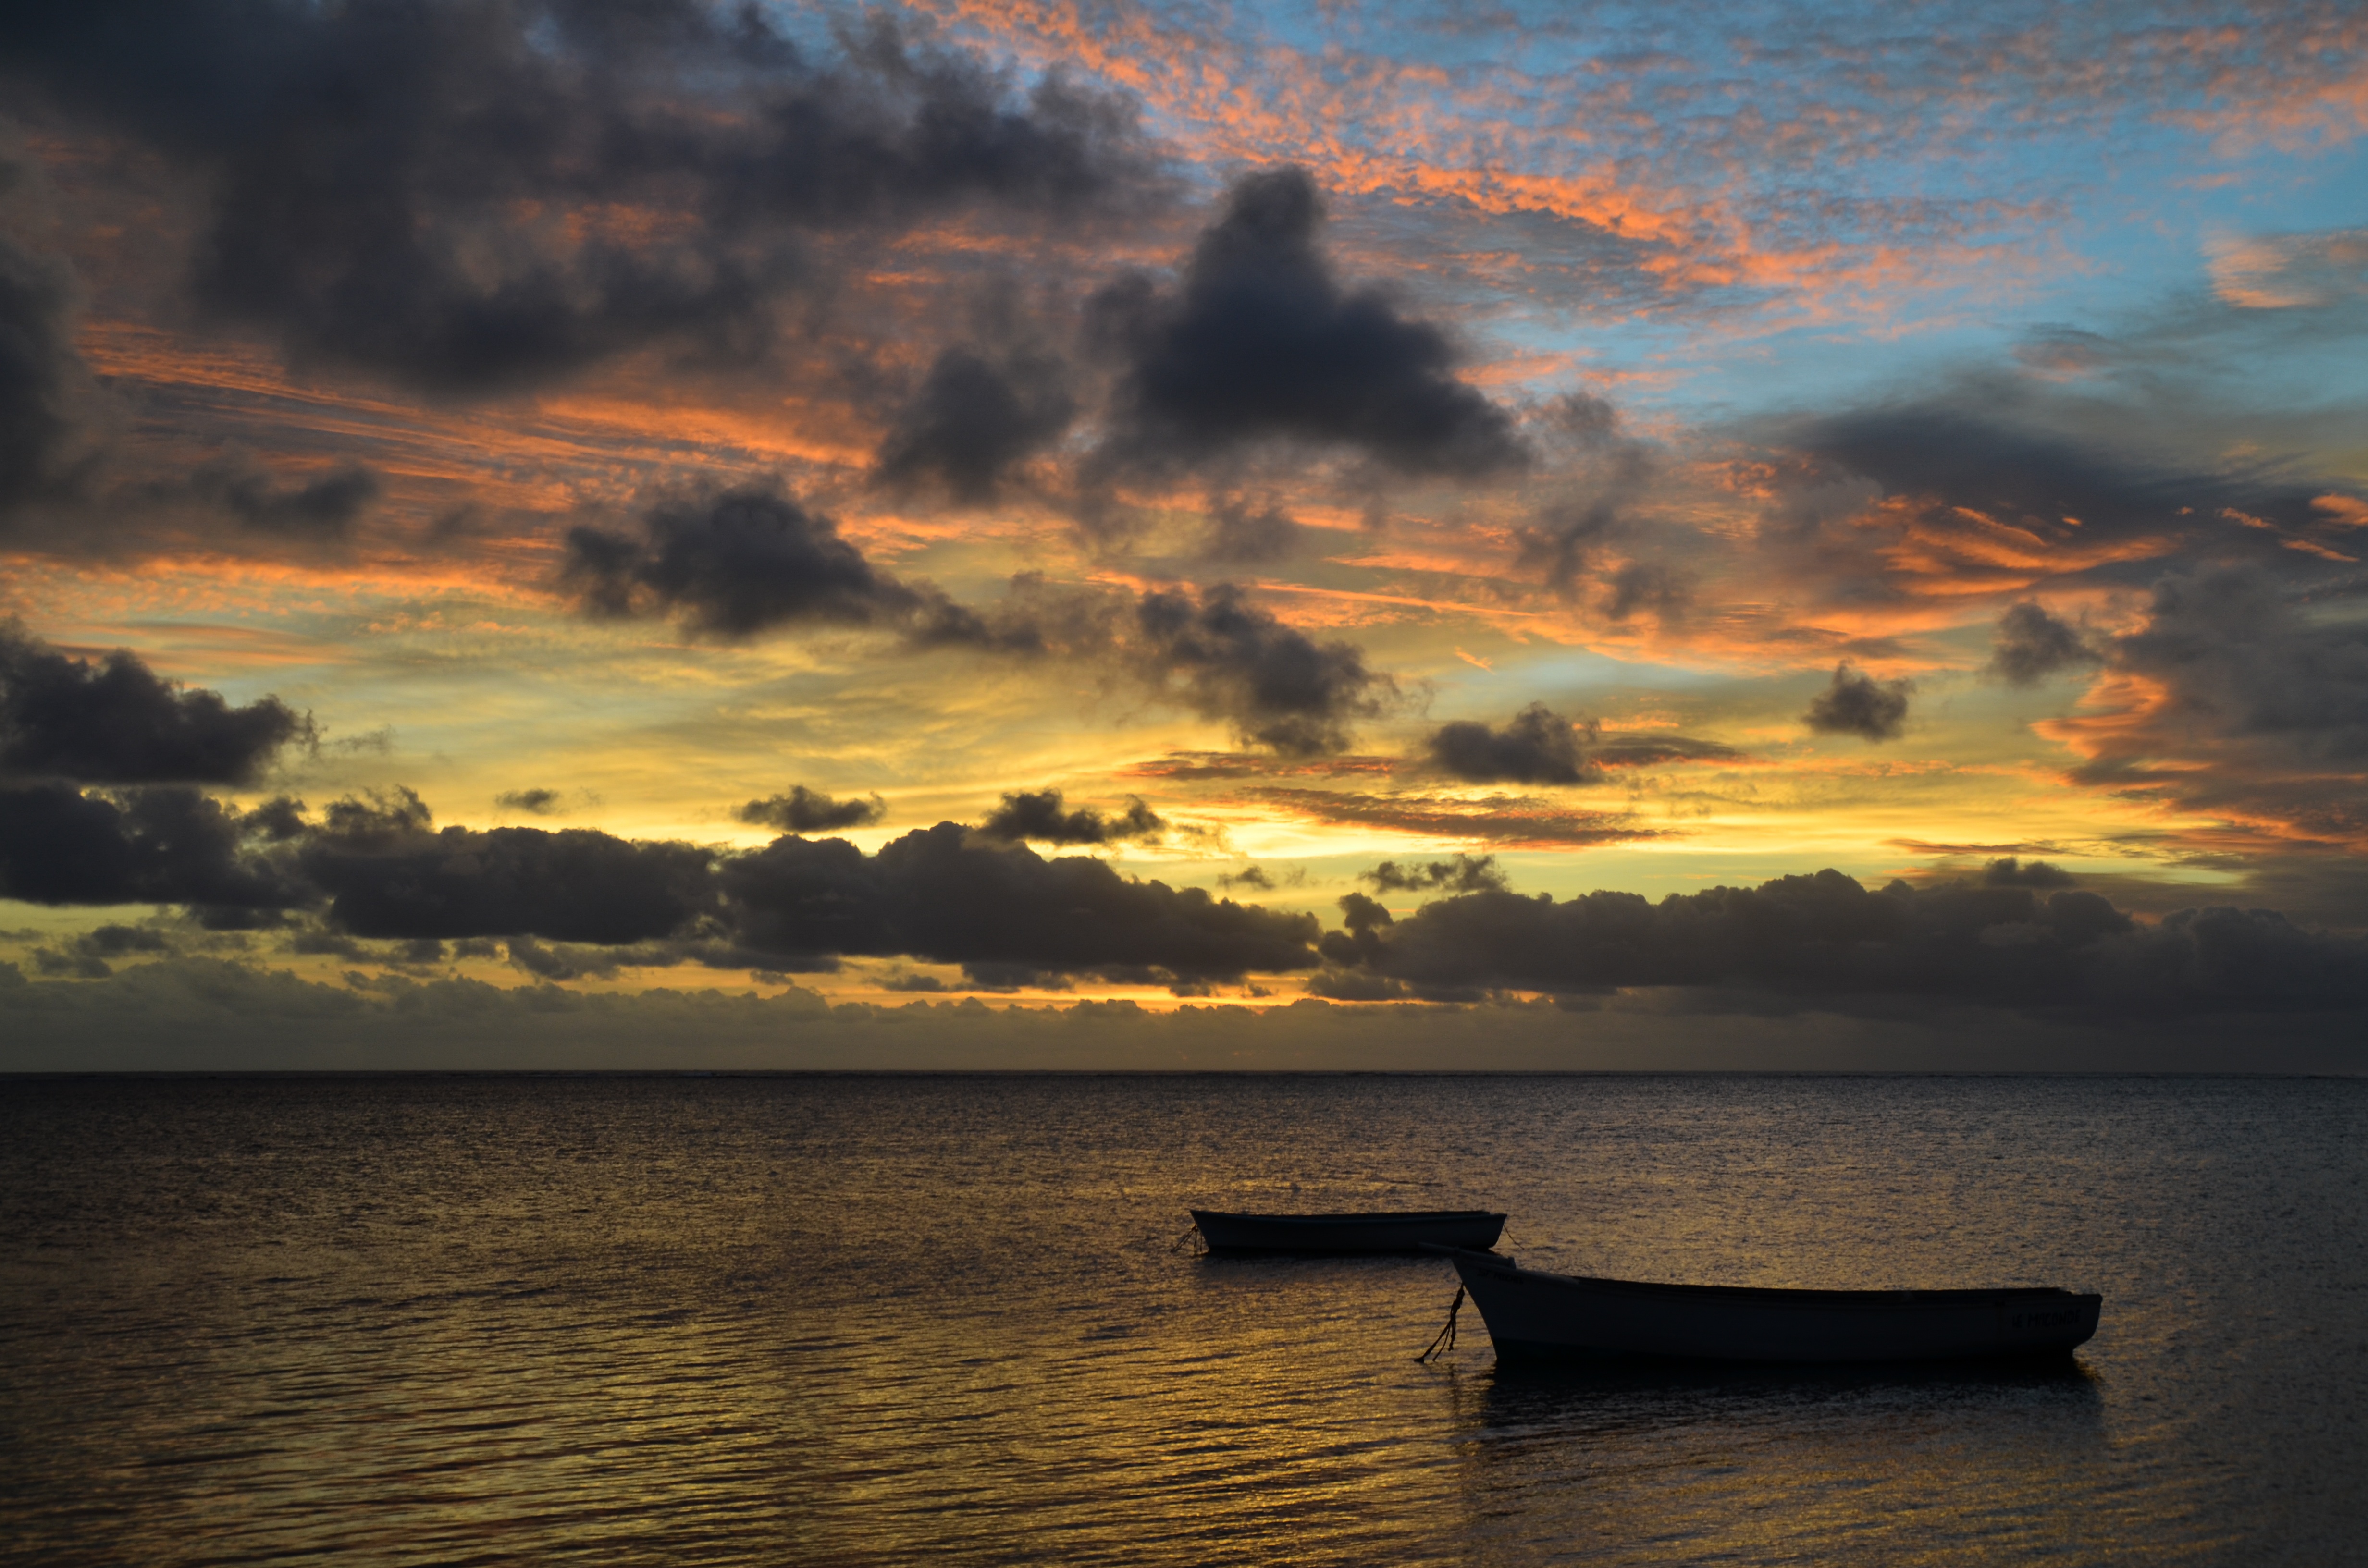
sea, coast, ocean, horizon, cloud, sky, sunrise, sunset, sunlight, morning, shore, wave, dawn, dusk, evening, reflection, loch, afterglow, meteorological phenomenon